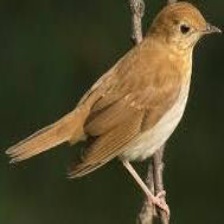
Species: VEERY
Scientific name: CATHARUS FUSCESCENS